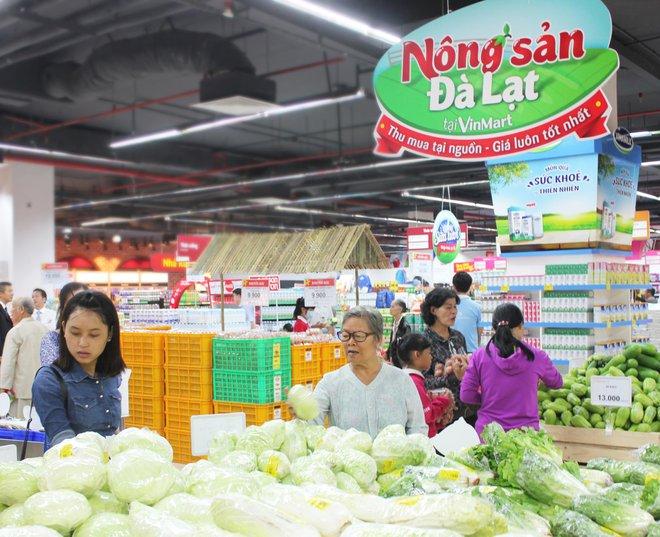
đây là hình ảnh chụp ở một quầy hàng nông sản trong siêu thị